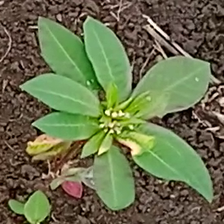
Weed species: Moti_dudhi(Euphorbia_geneculata_L)